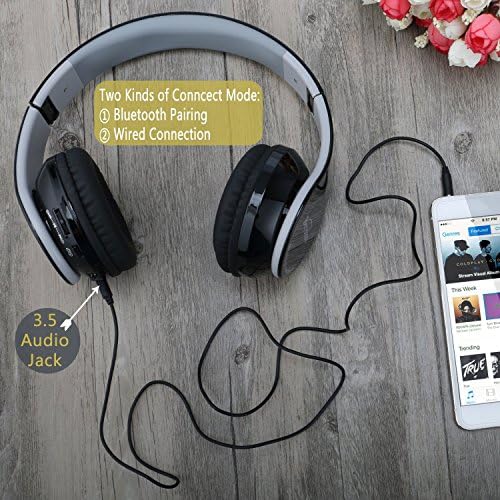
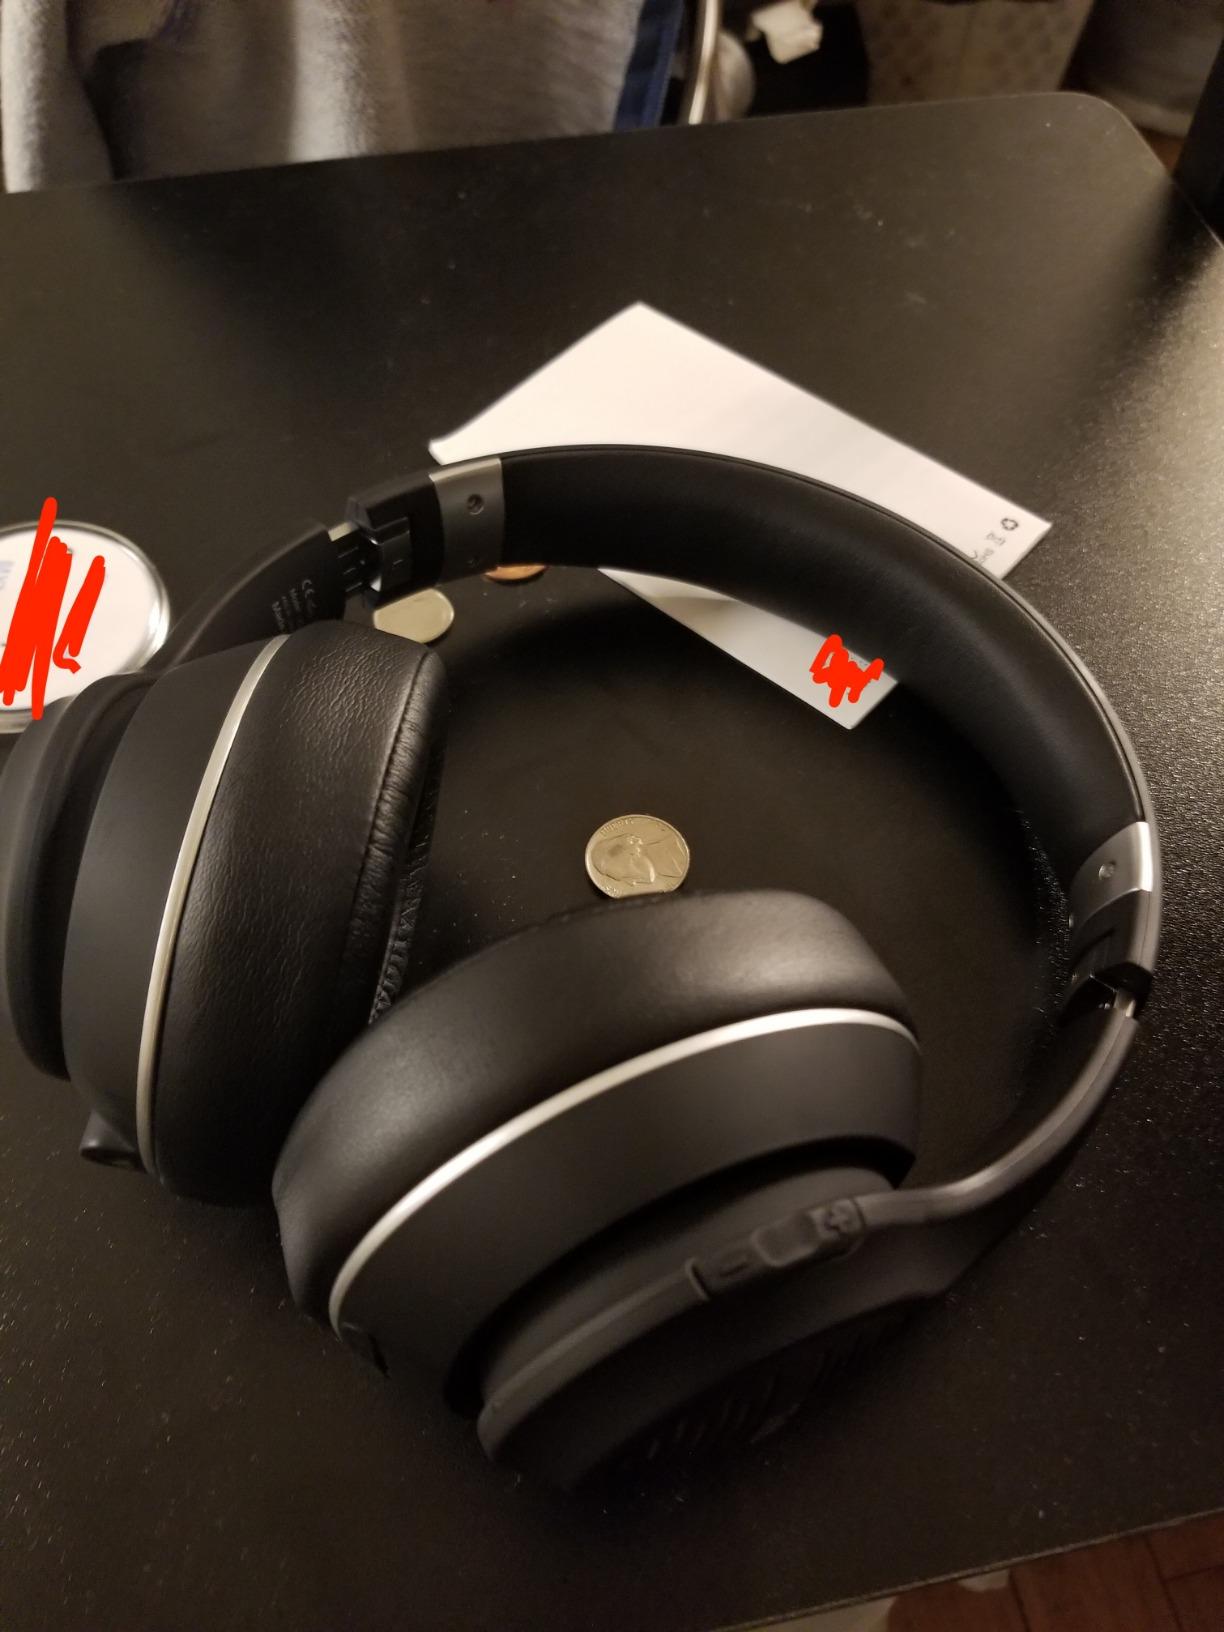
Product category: headphones
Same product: no